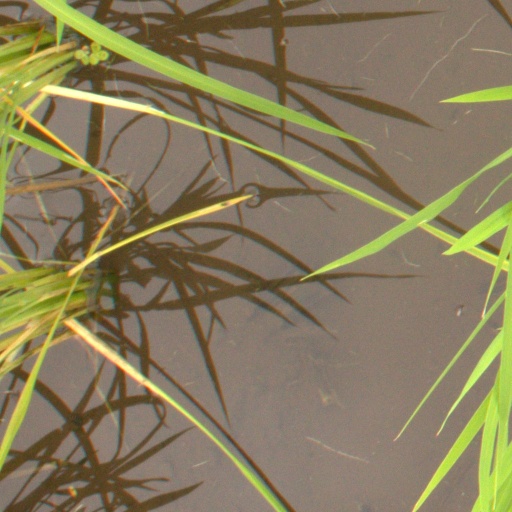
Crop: rice